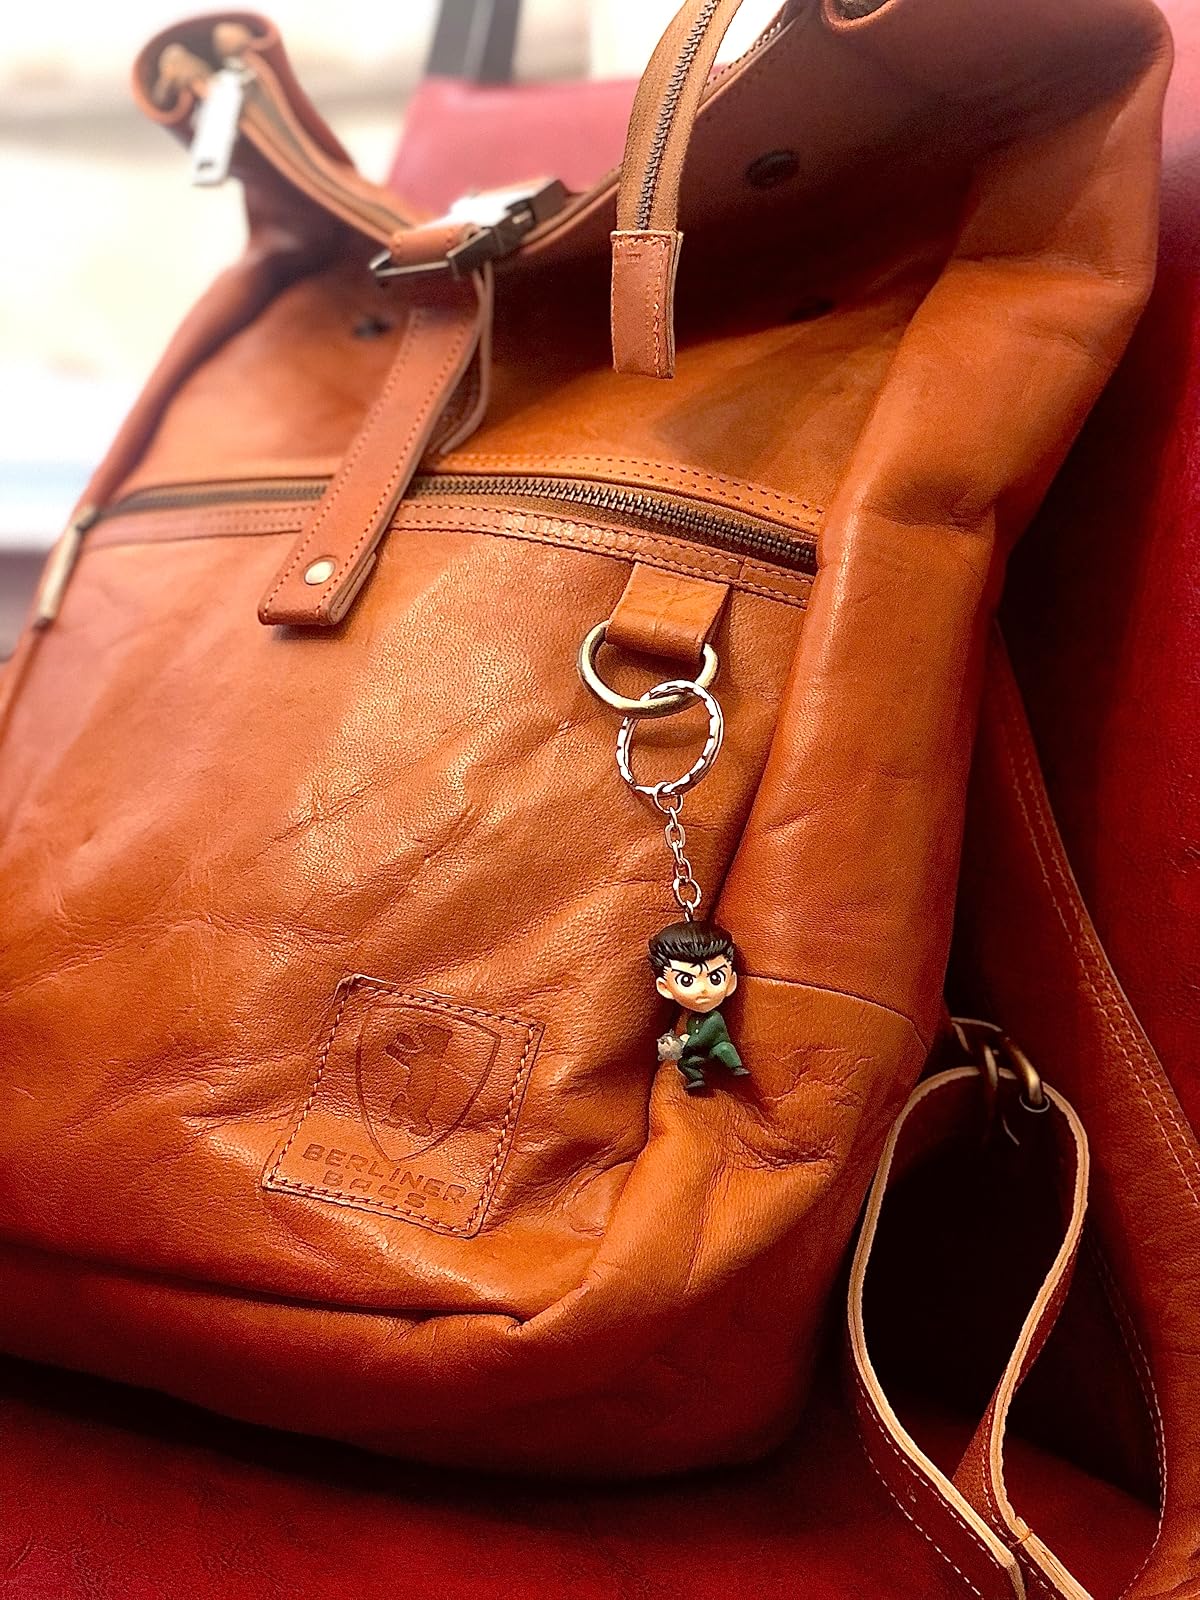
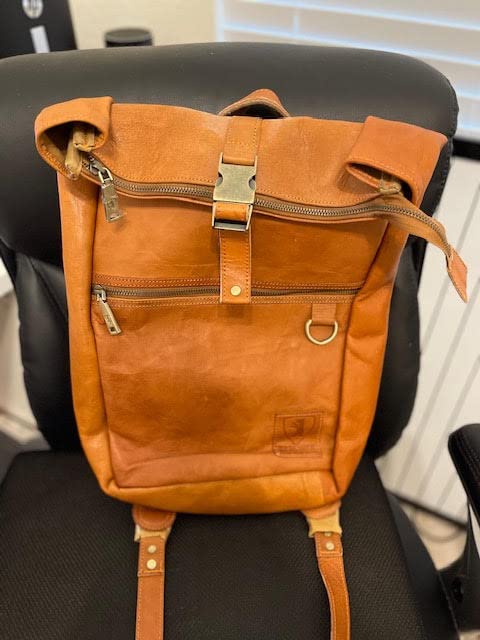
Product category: bag
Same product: yes